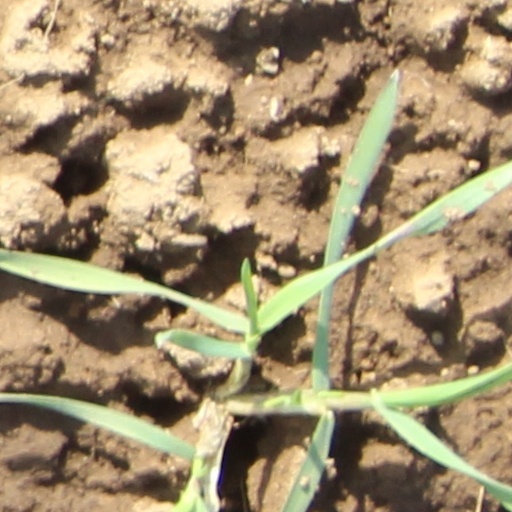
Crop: wheat